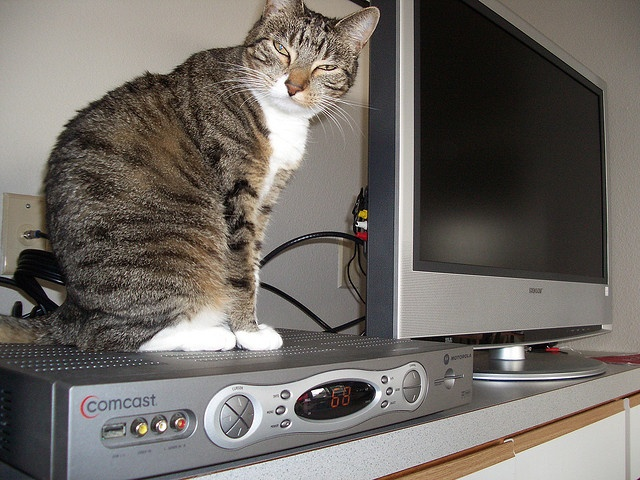
A grey and white cat sits on a cable box.
A cat is sitting on top of a DVD player.
A cat on a cable box connected to a television.
A cat squints its eyes while sitting on top of a TV receiver beside a flat screen TV.
Cat sitting on top of a cable box.